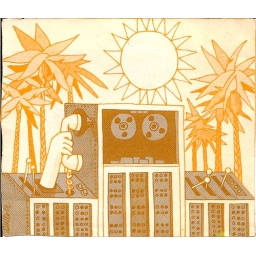
a picture of a hand holding a telephone up to a vintage tape computer with the sun and palm trees in the background